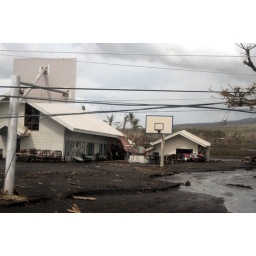
Notice that this Christian school now has a creek in the basket ball court. But both hoops are up.